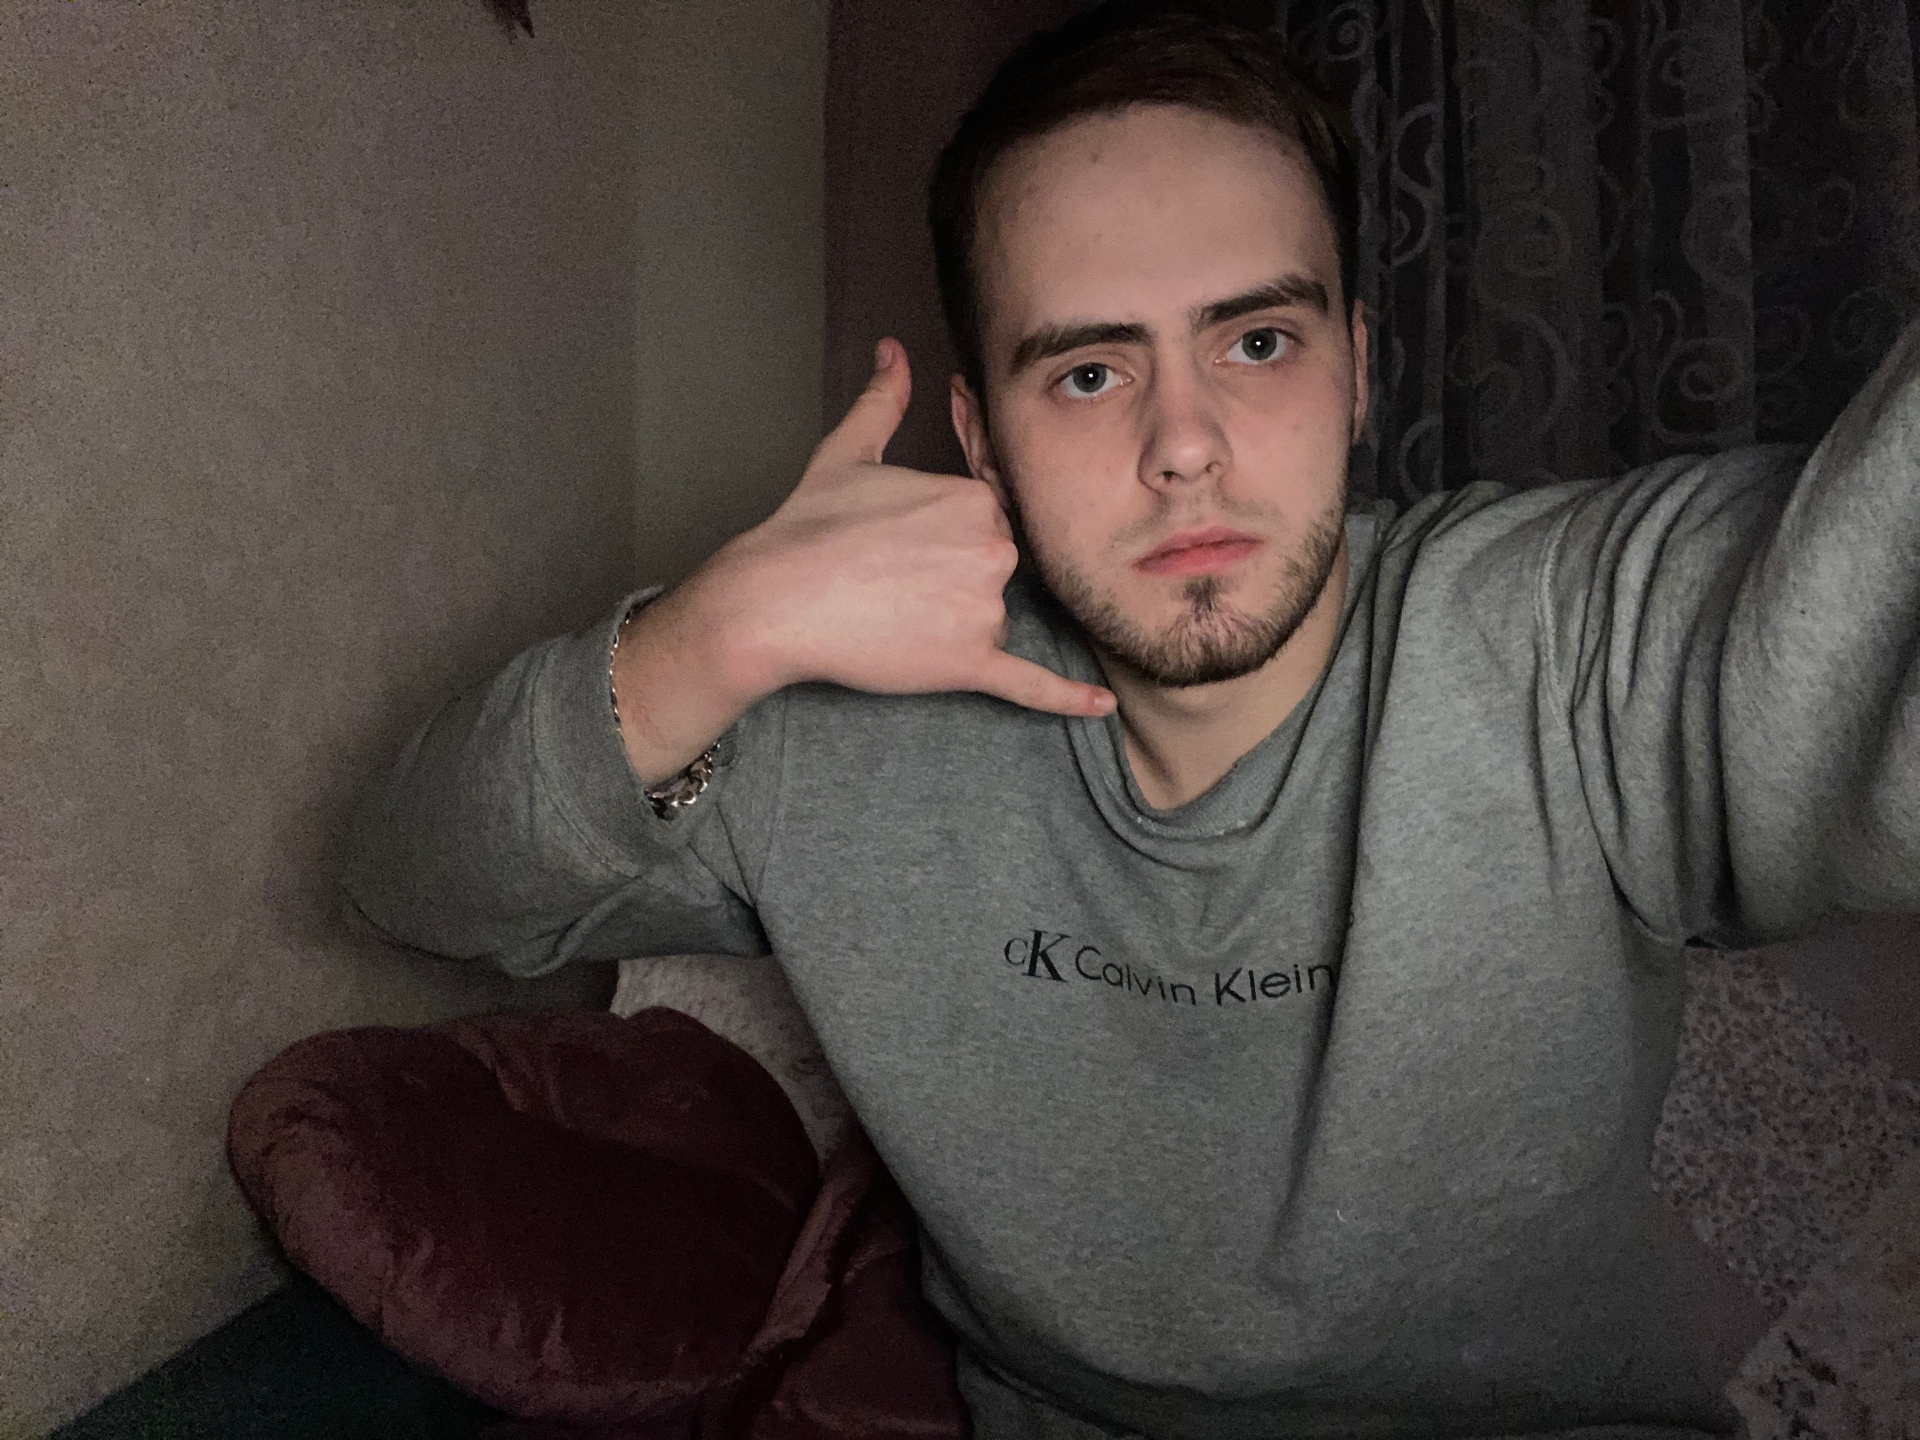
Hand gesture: call